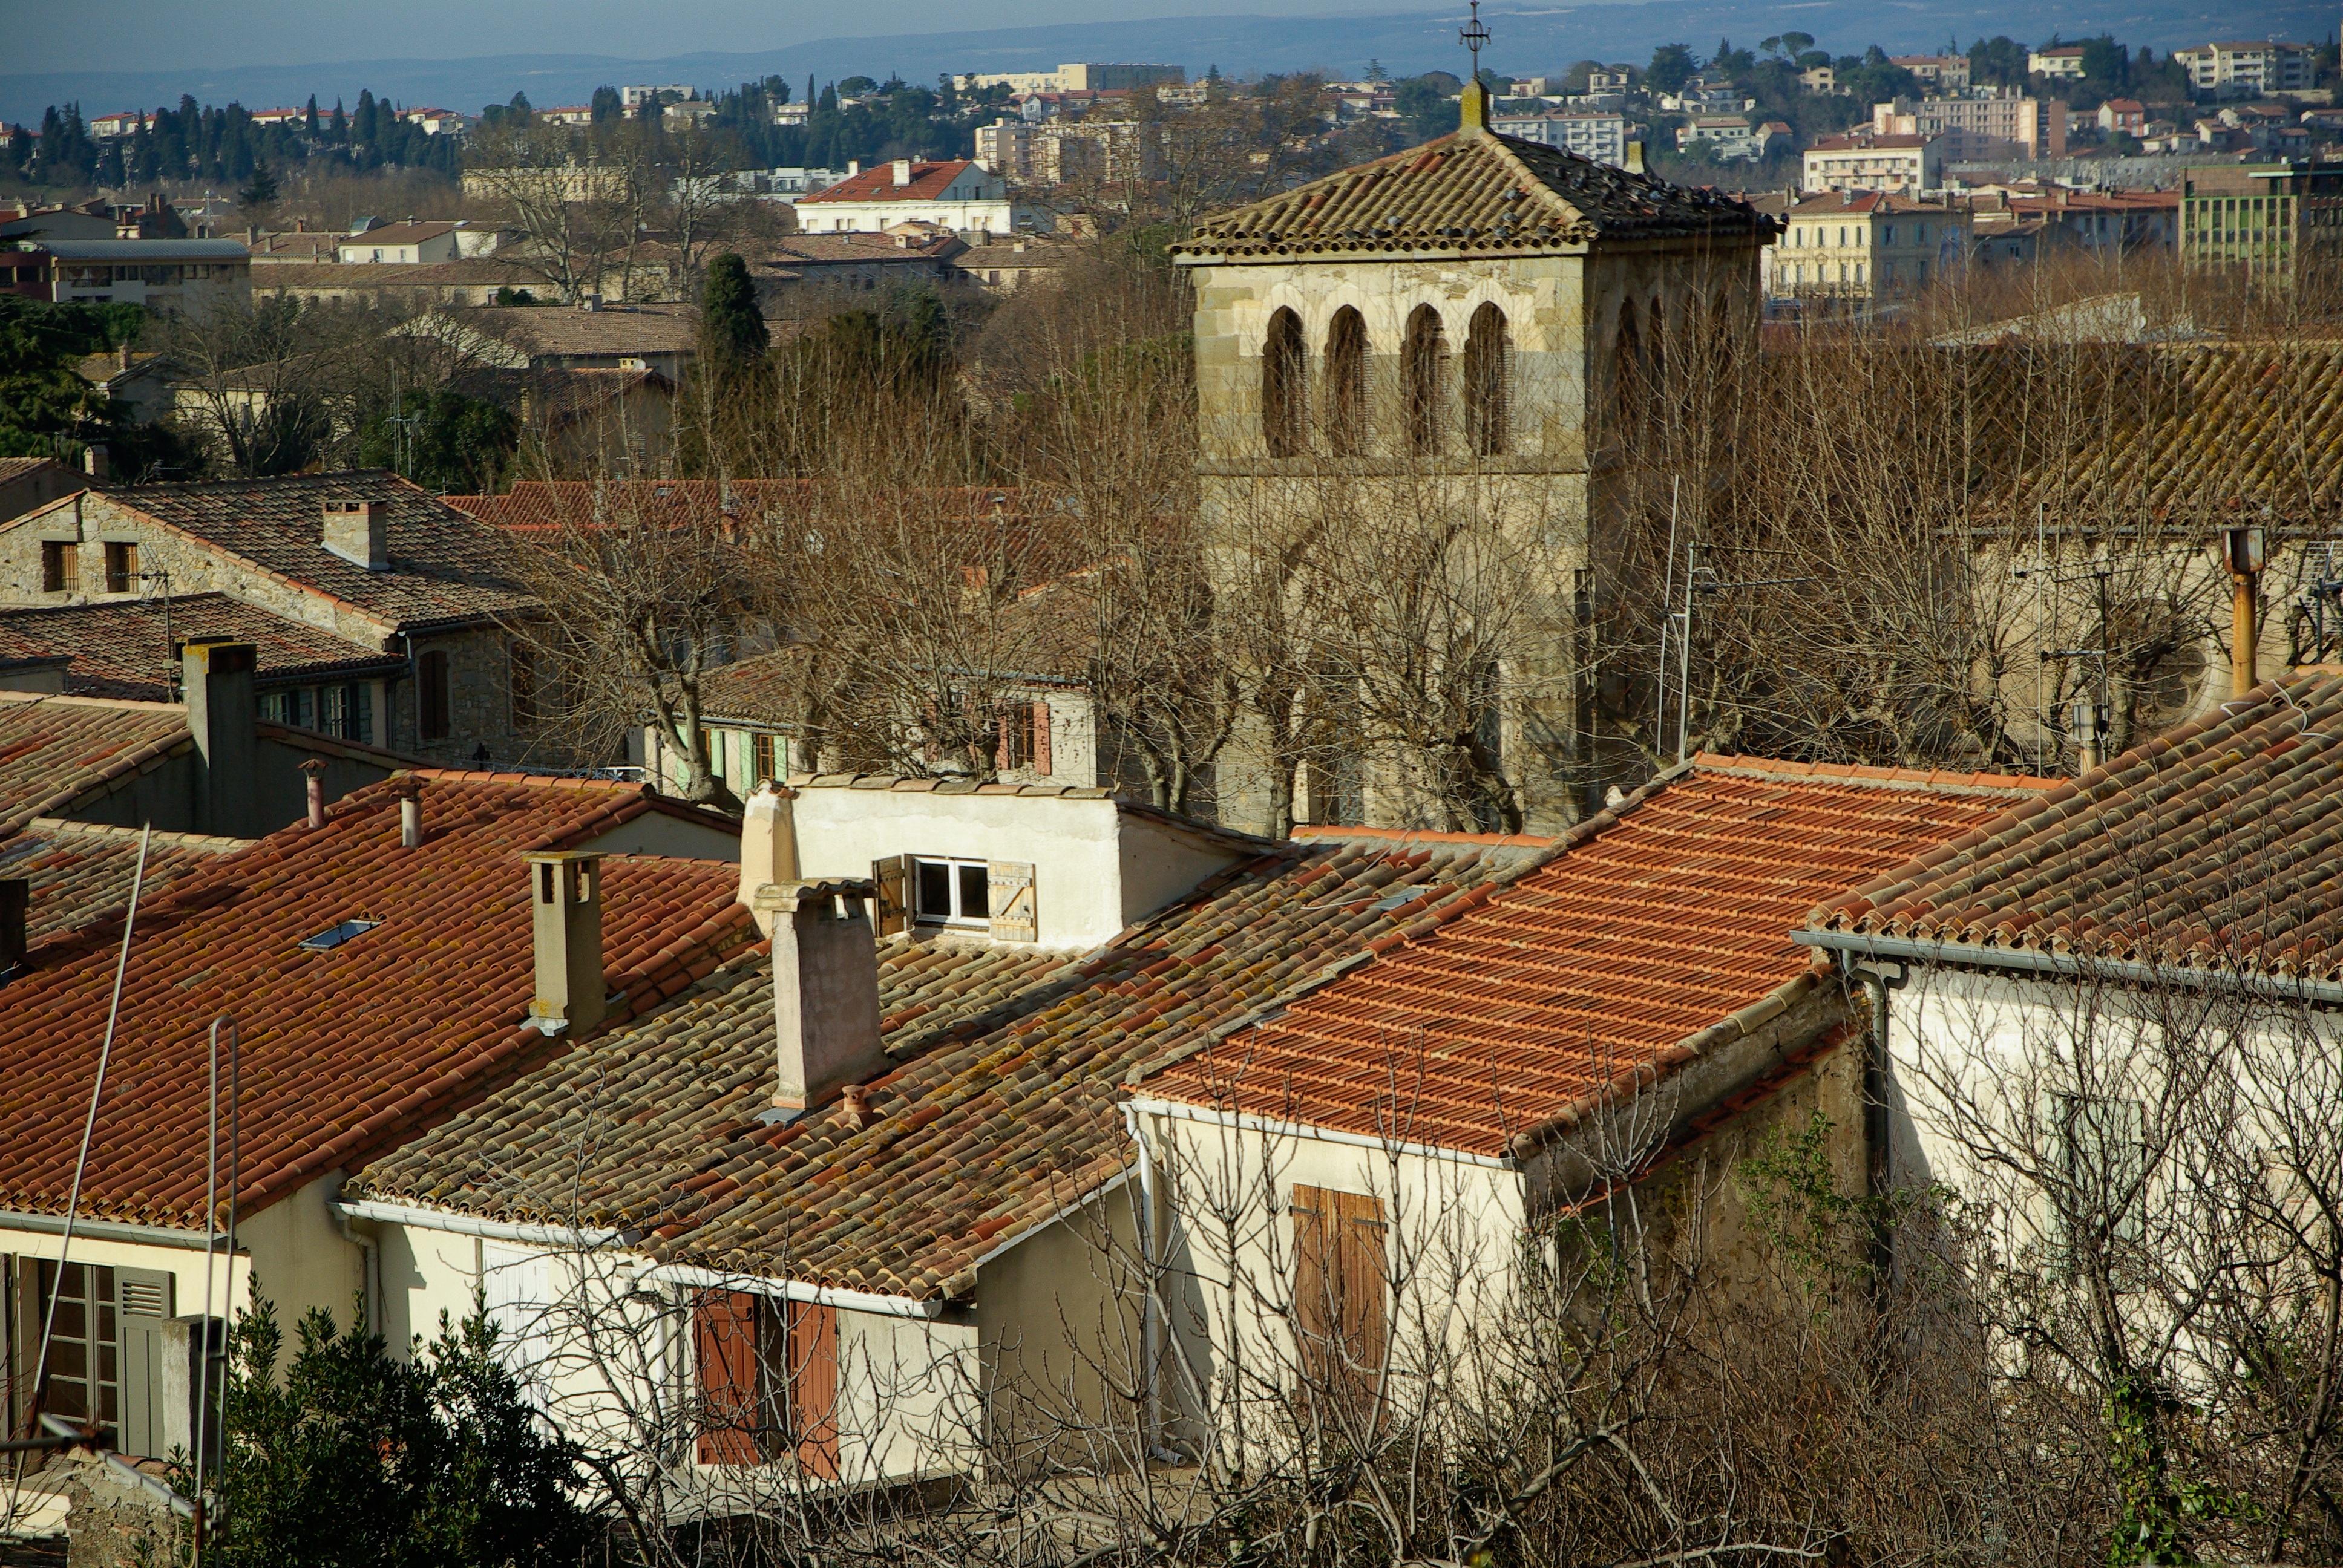
house, town, roof, building, village, france, suburb, church, old town, tiles, carcassonne, estate, neighbourhood, rural area, ancient history, residential area, human settlement